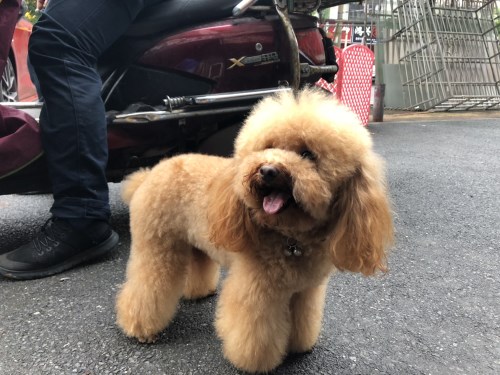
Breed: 7449-n000128-teddy